Ashizuri (train)

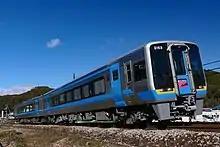
A 2000 series DMU on an "Ashizuri" service in 2021

The is a limited express train service in Japan operated by Shikoku Railway Company (JR Shikoku), which runs from to and .